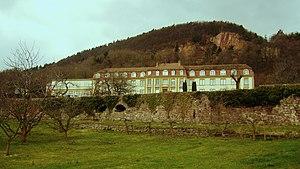
L'abbaye de Marbach est un ancien prieuré d'Alsace occupé depuis le XIIᵉ siècle par des chanoines réguliers de saint Augustin. Cette célèbre abbaye fut plus tard la maison mère de plusieurs autres établissements monastiques fondés dans le Haut-Rhin, en Allemagne et en Suisse. Elle se trouve sur un terrain élevé au-dessus des communes d'Obermorschwihr et de Vœgtlinshoffen et fut vendue en 1791 au cours de la Révolution française. Son nouveau propriétaire fit pratiquement démolir entièrement les bâtiments de l'abbaye entre 1791 et 1806. Les deux tours de l'église sont démolies à leur tour en 1830. Seuls quelques vestiges subsistent encore de nos jours dont le narthex et la ferme.
Clément Schertzinger, né le 24 juillet 1936 à Colmar, est un dirigeant sportif français. Il préside l'Avant-garde du Rhin de 1984 à 1996 avant d'accéder à la présidence de la Fédération sportive et culturelle de France de 1992 à 2002 puis de la Fédération internationale catholique d'éducation physique et sportive de 2003 à 2009.
Cet article recense les monuments historiques du Haut-Rhin, en France.